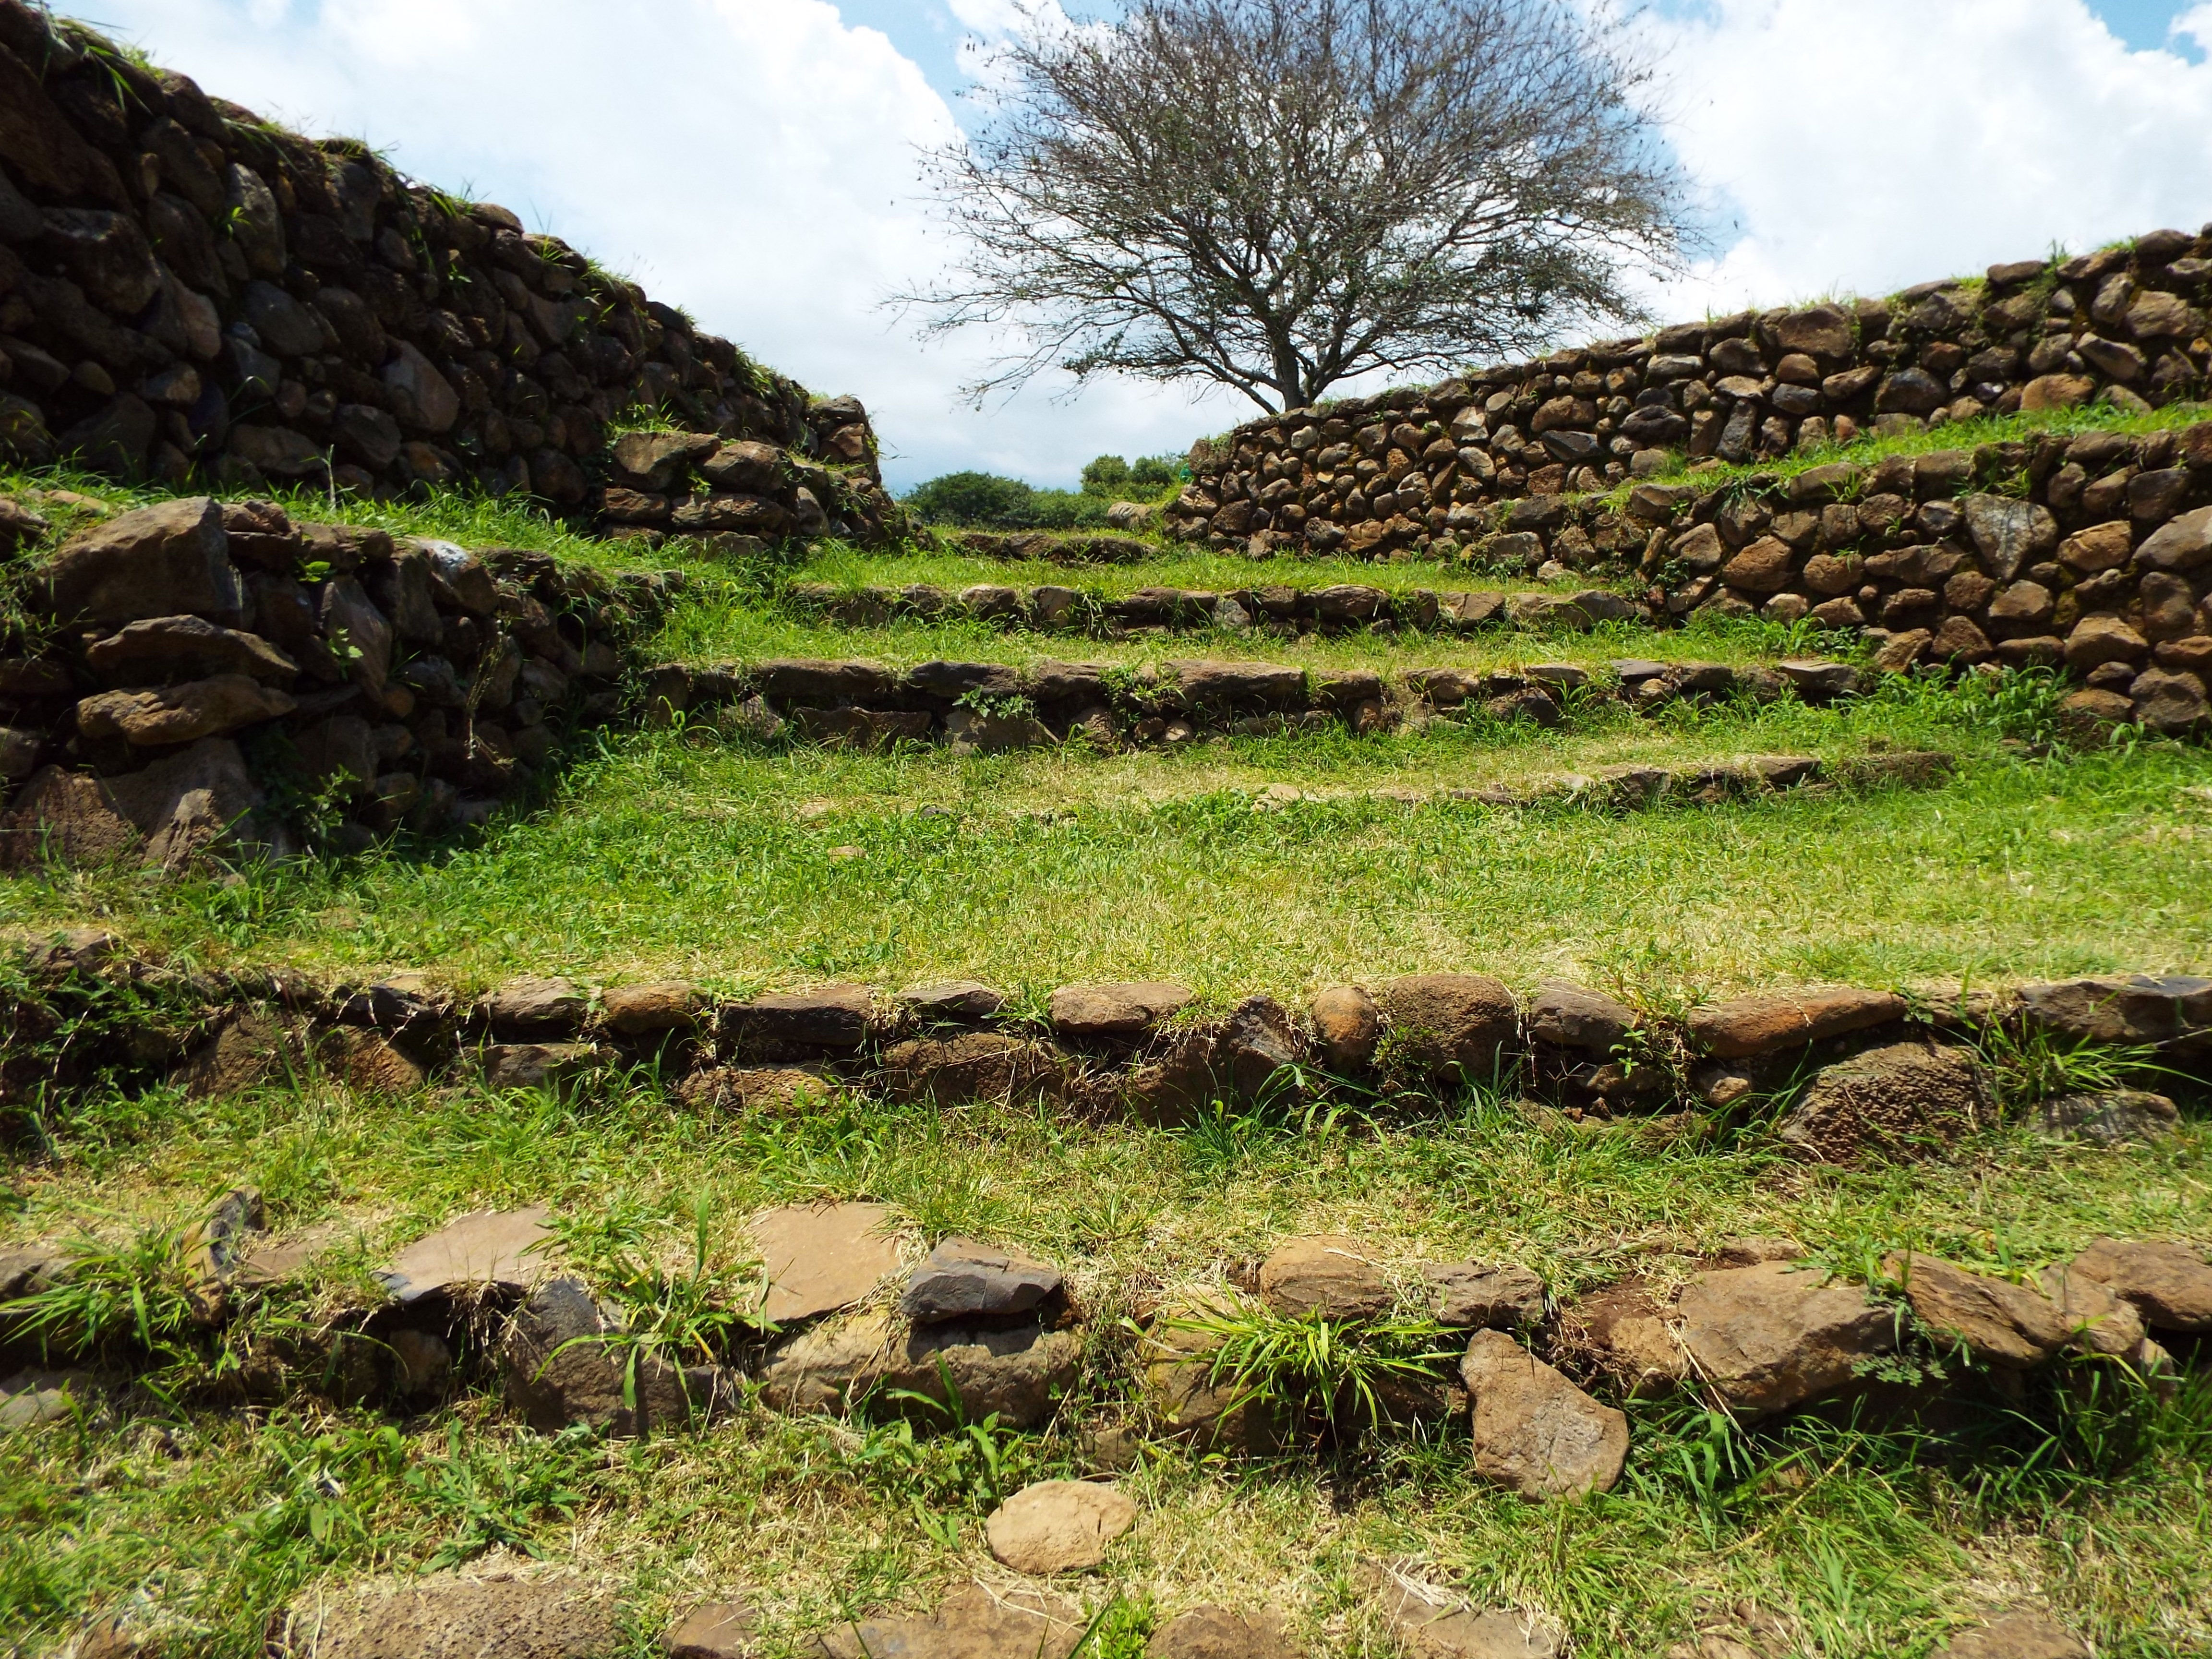
landscape, mountain, architecture, field, hill, flower, view, building, old, wall, valley, stone, village, scenic, soil, ancient, landmark, abandoned, agriculture, tourism, ruins, plantation, plateau, culture, history, historical, rural area, paddy field